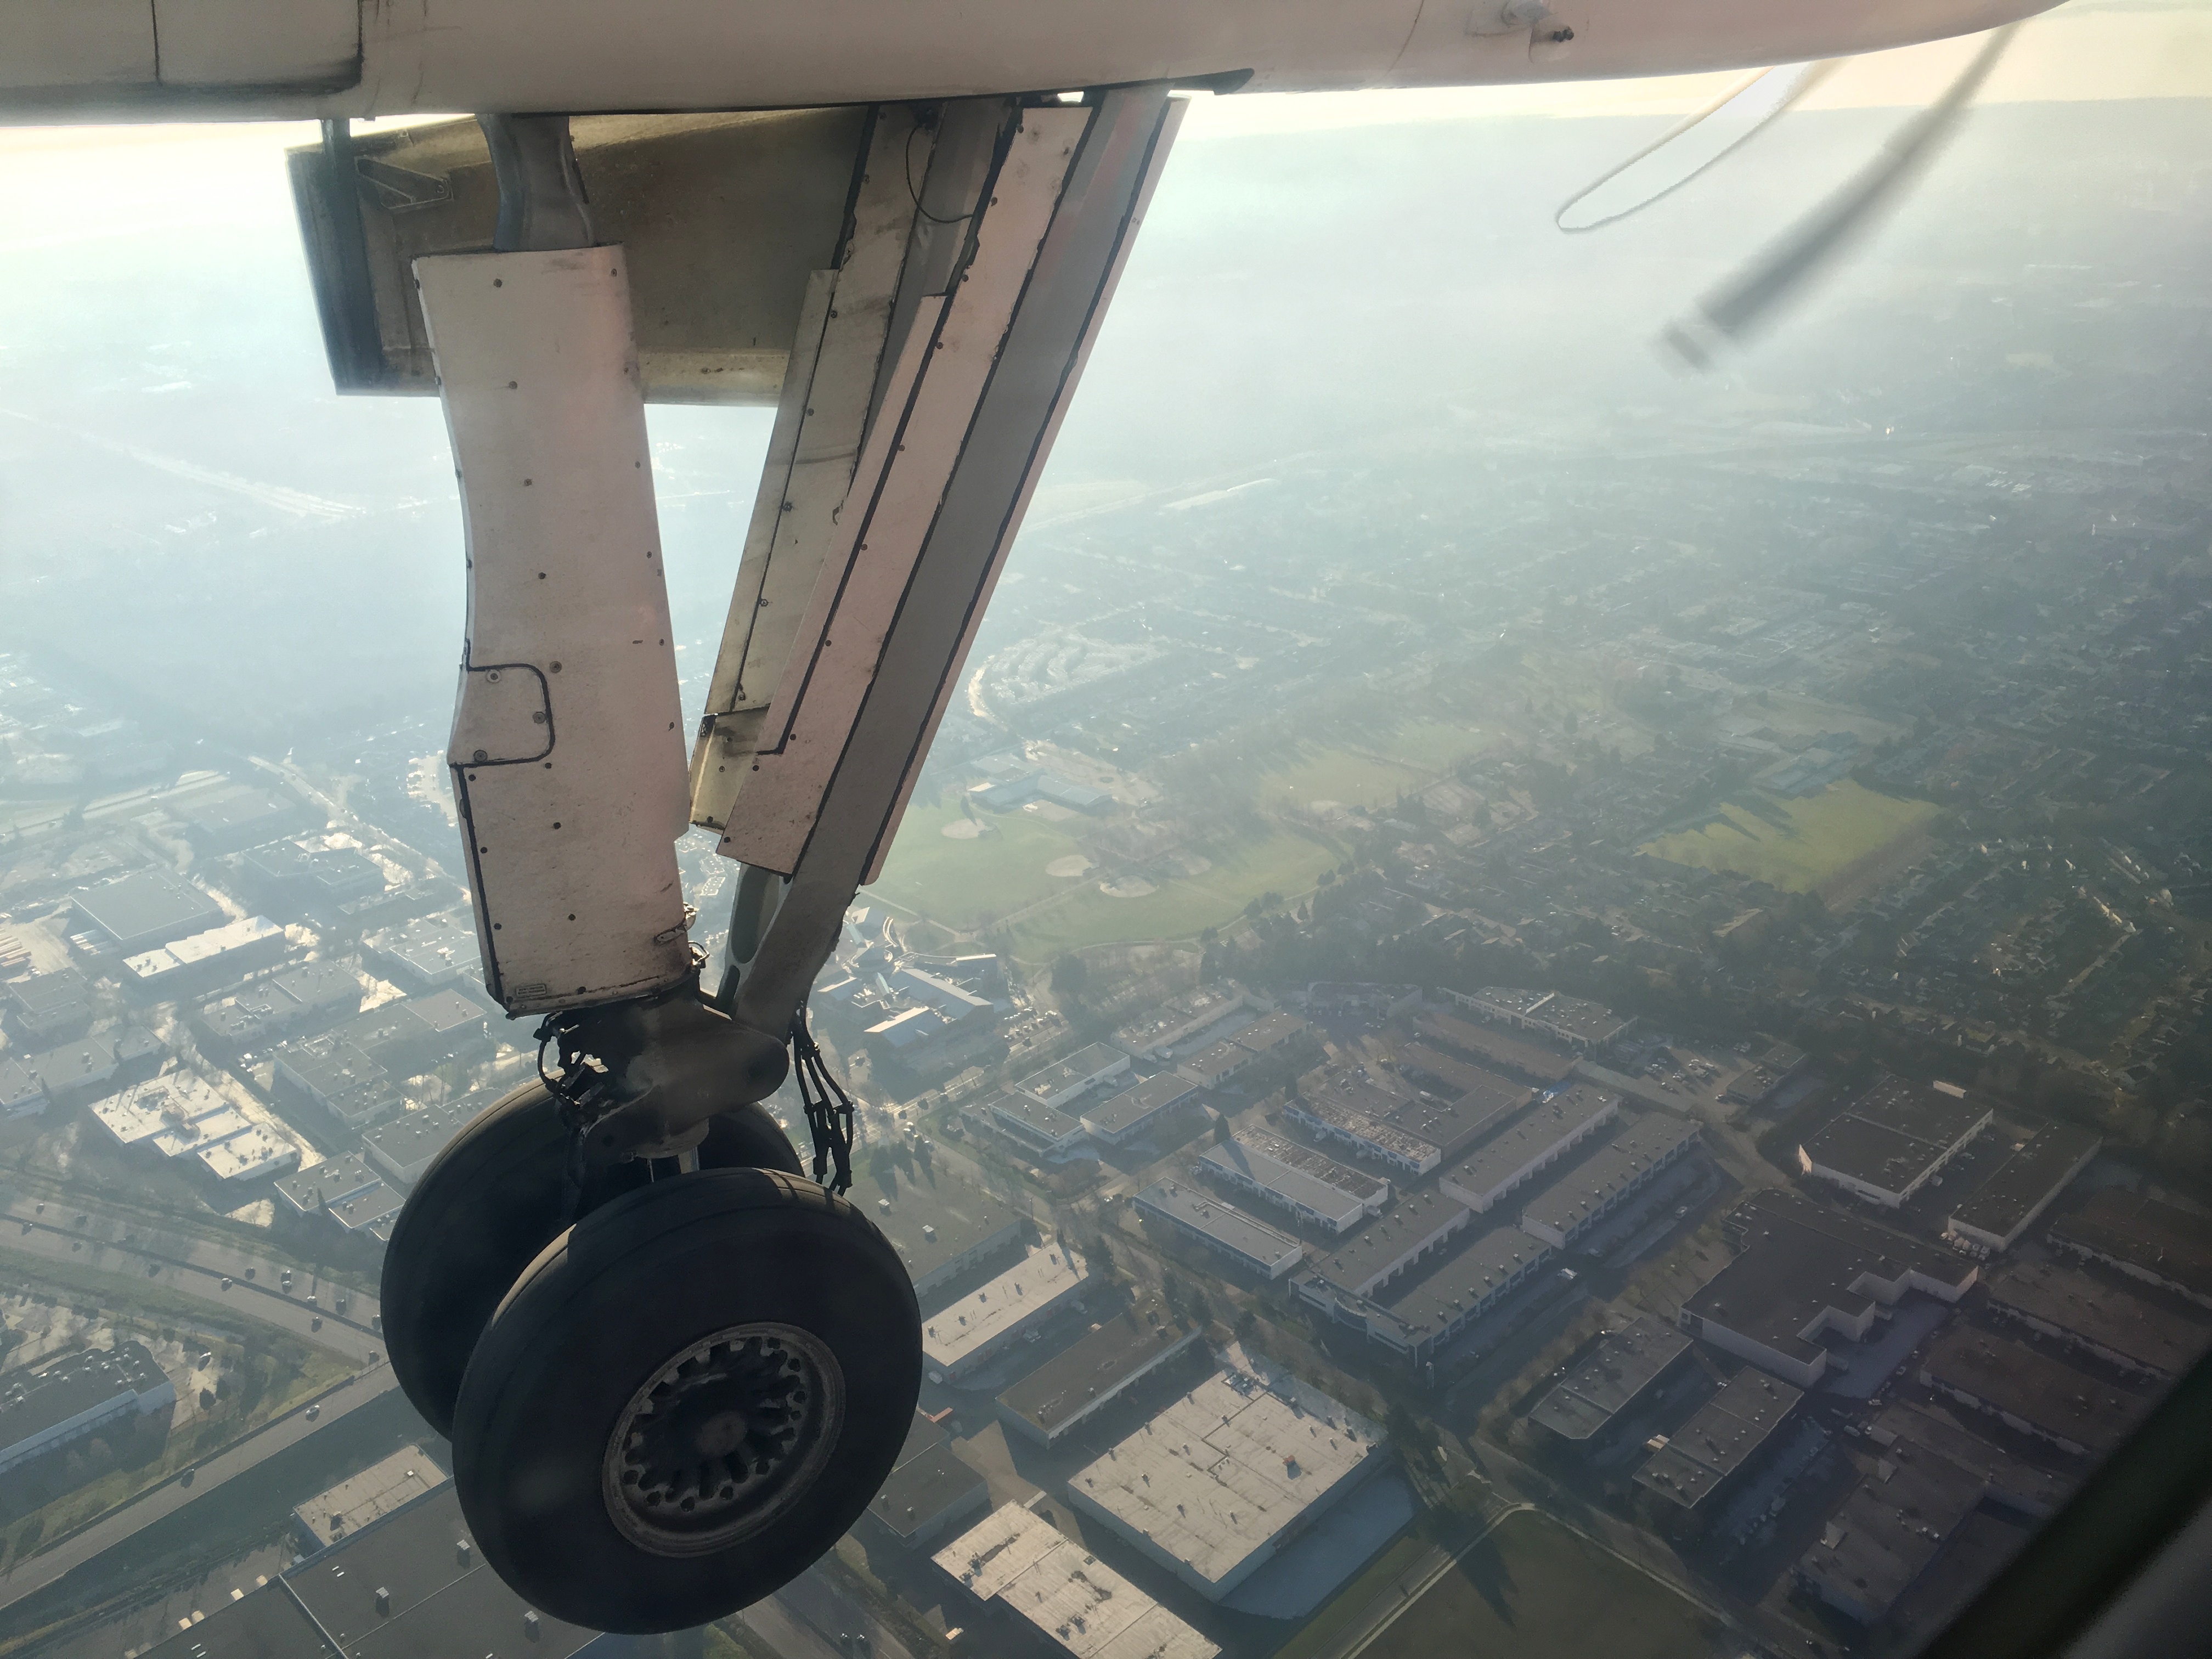
wing, wheel, airplane, plane, aircraft, vehicle, aviation, flight, military aircraft, atmosphere of earth